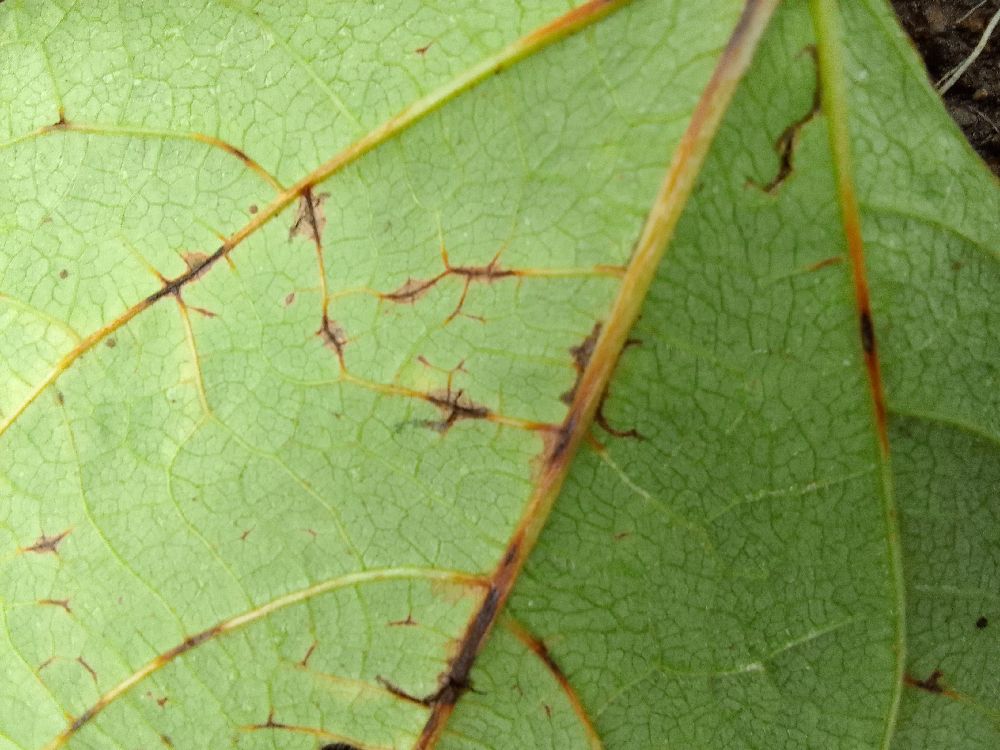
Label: anthracnose